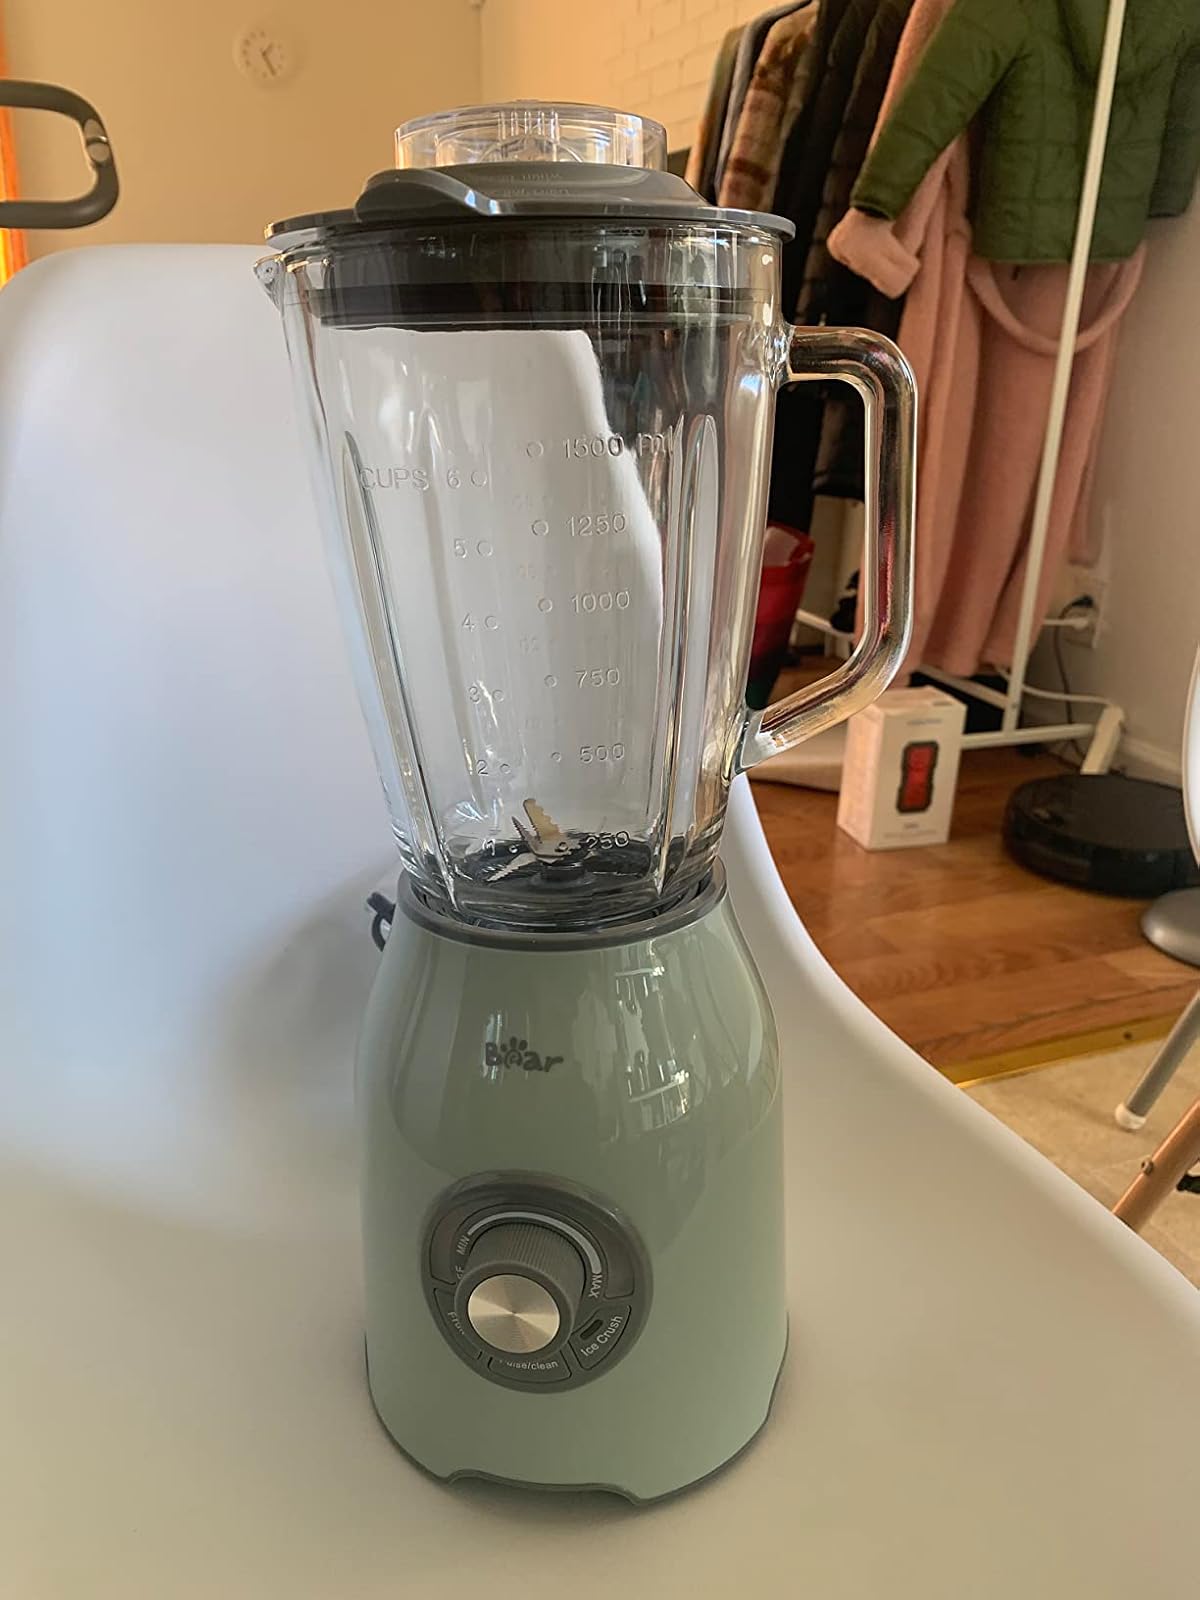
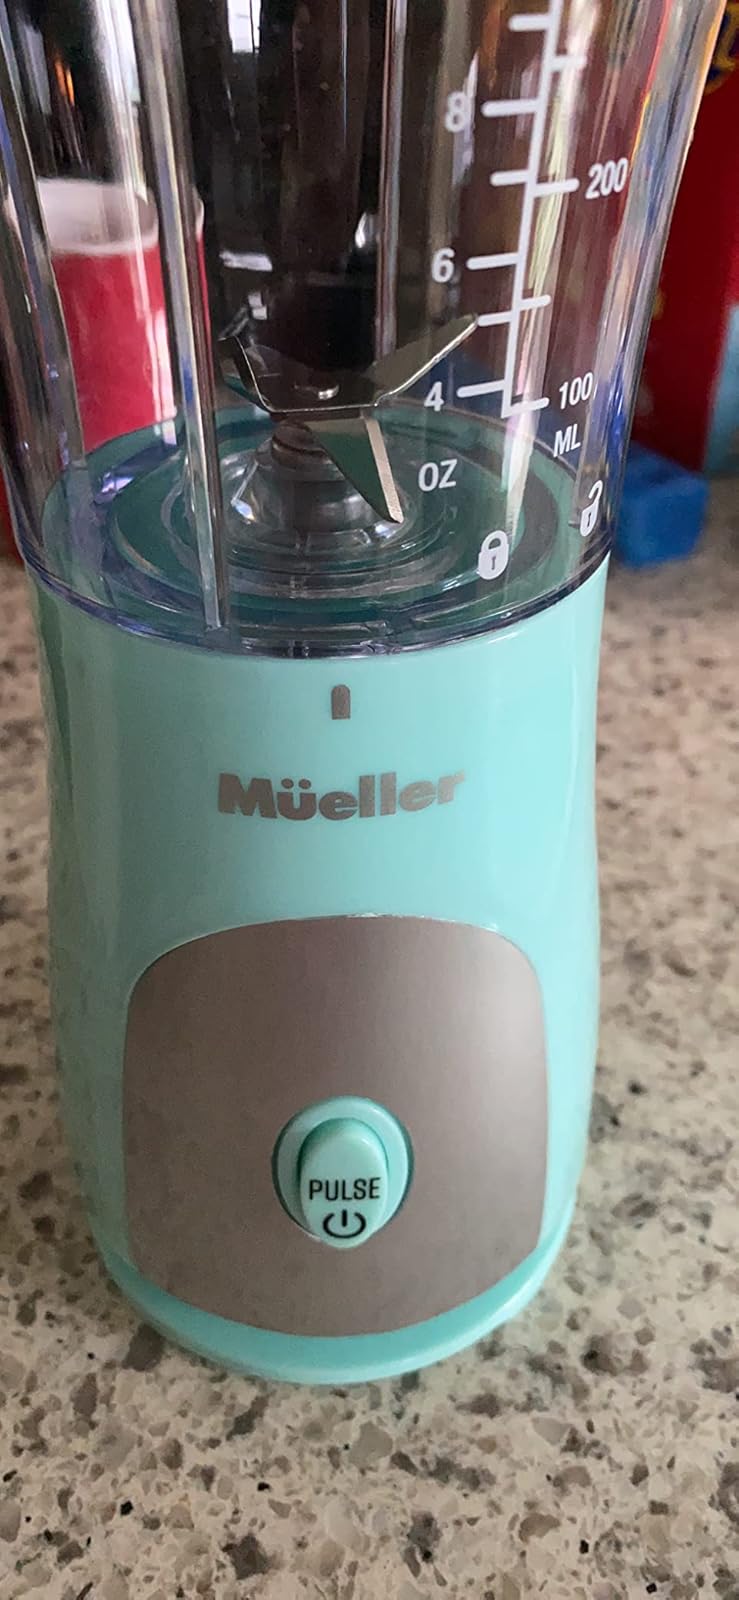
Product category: items_blender
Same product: no